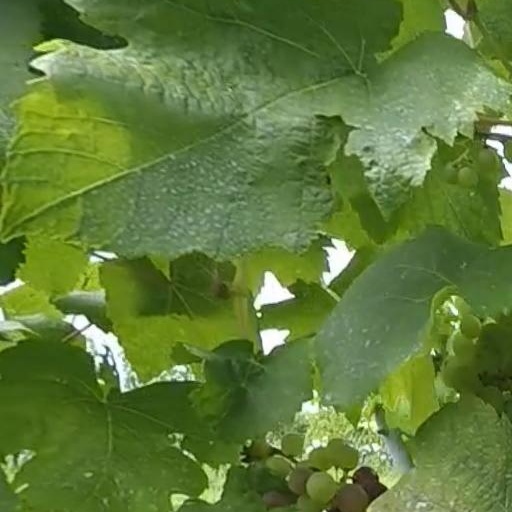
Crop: grape